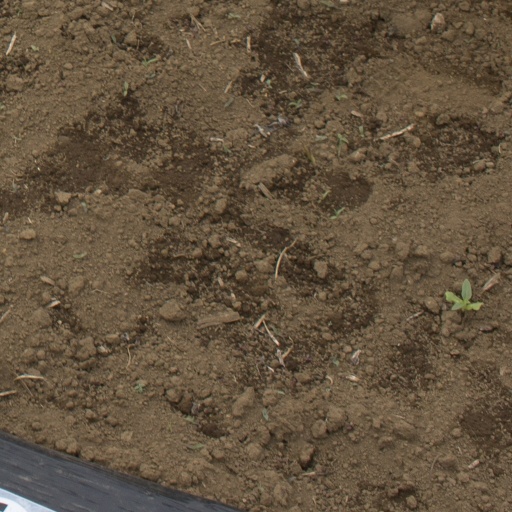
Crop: Jerusalem artichoke